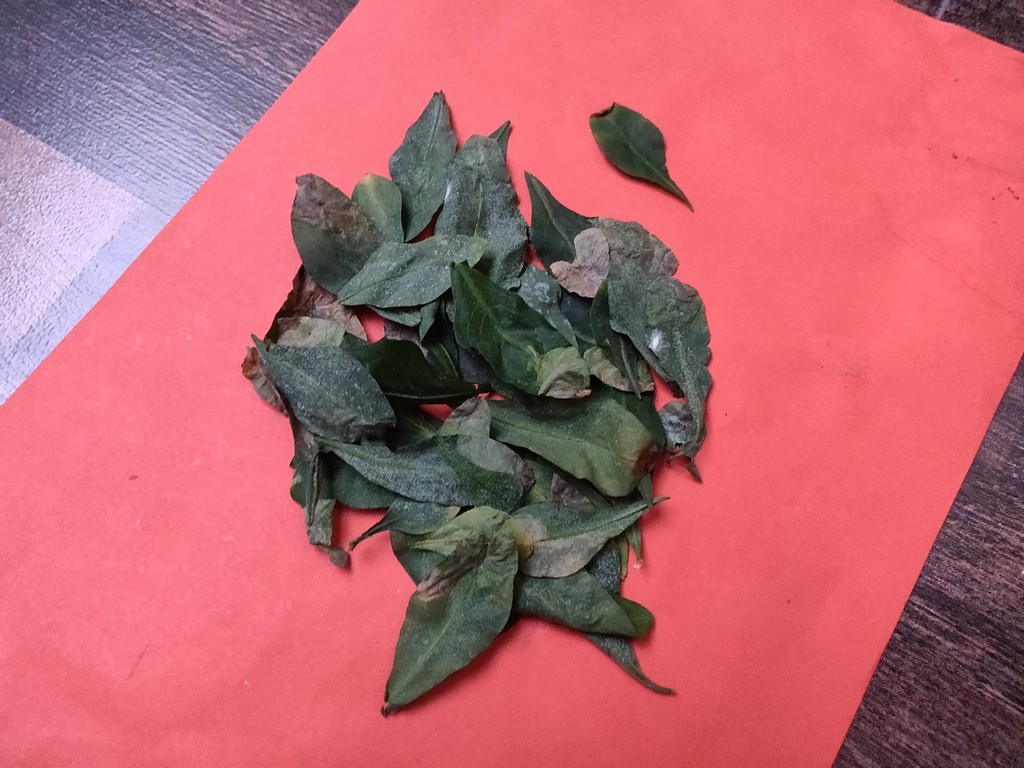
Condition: Unhealthy
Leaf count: multiple
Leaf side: unknown